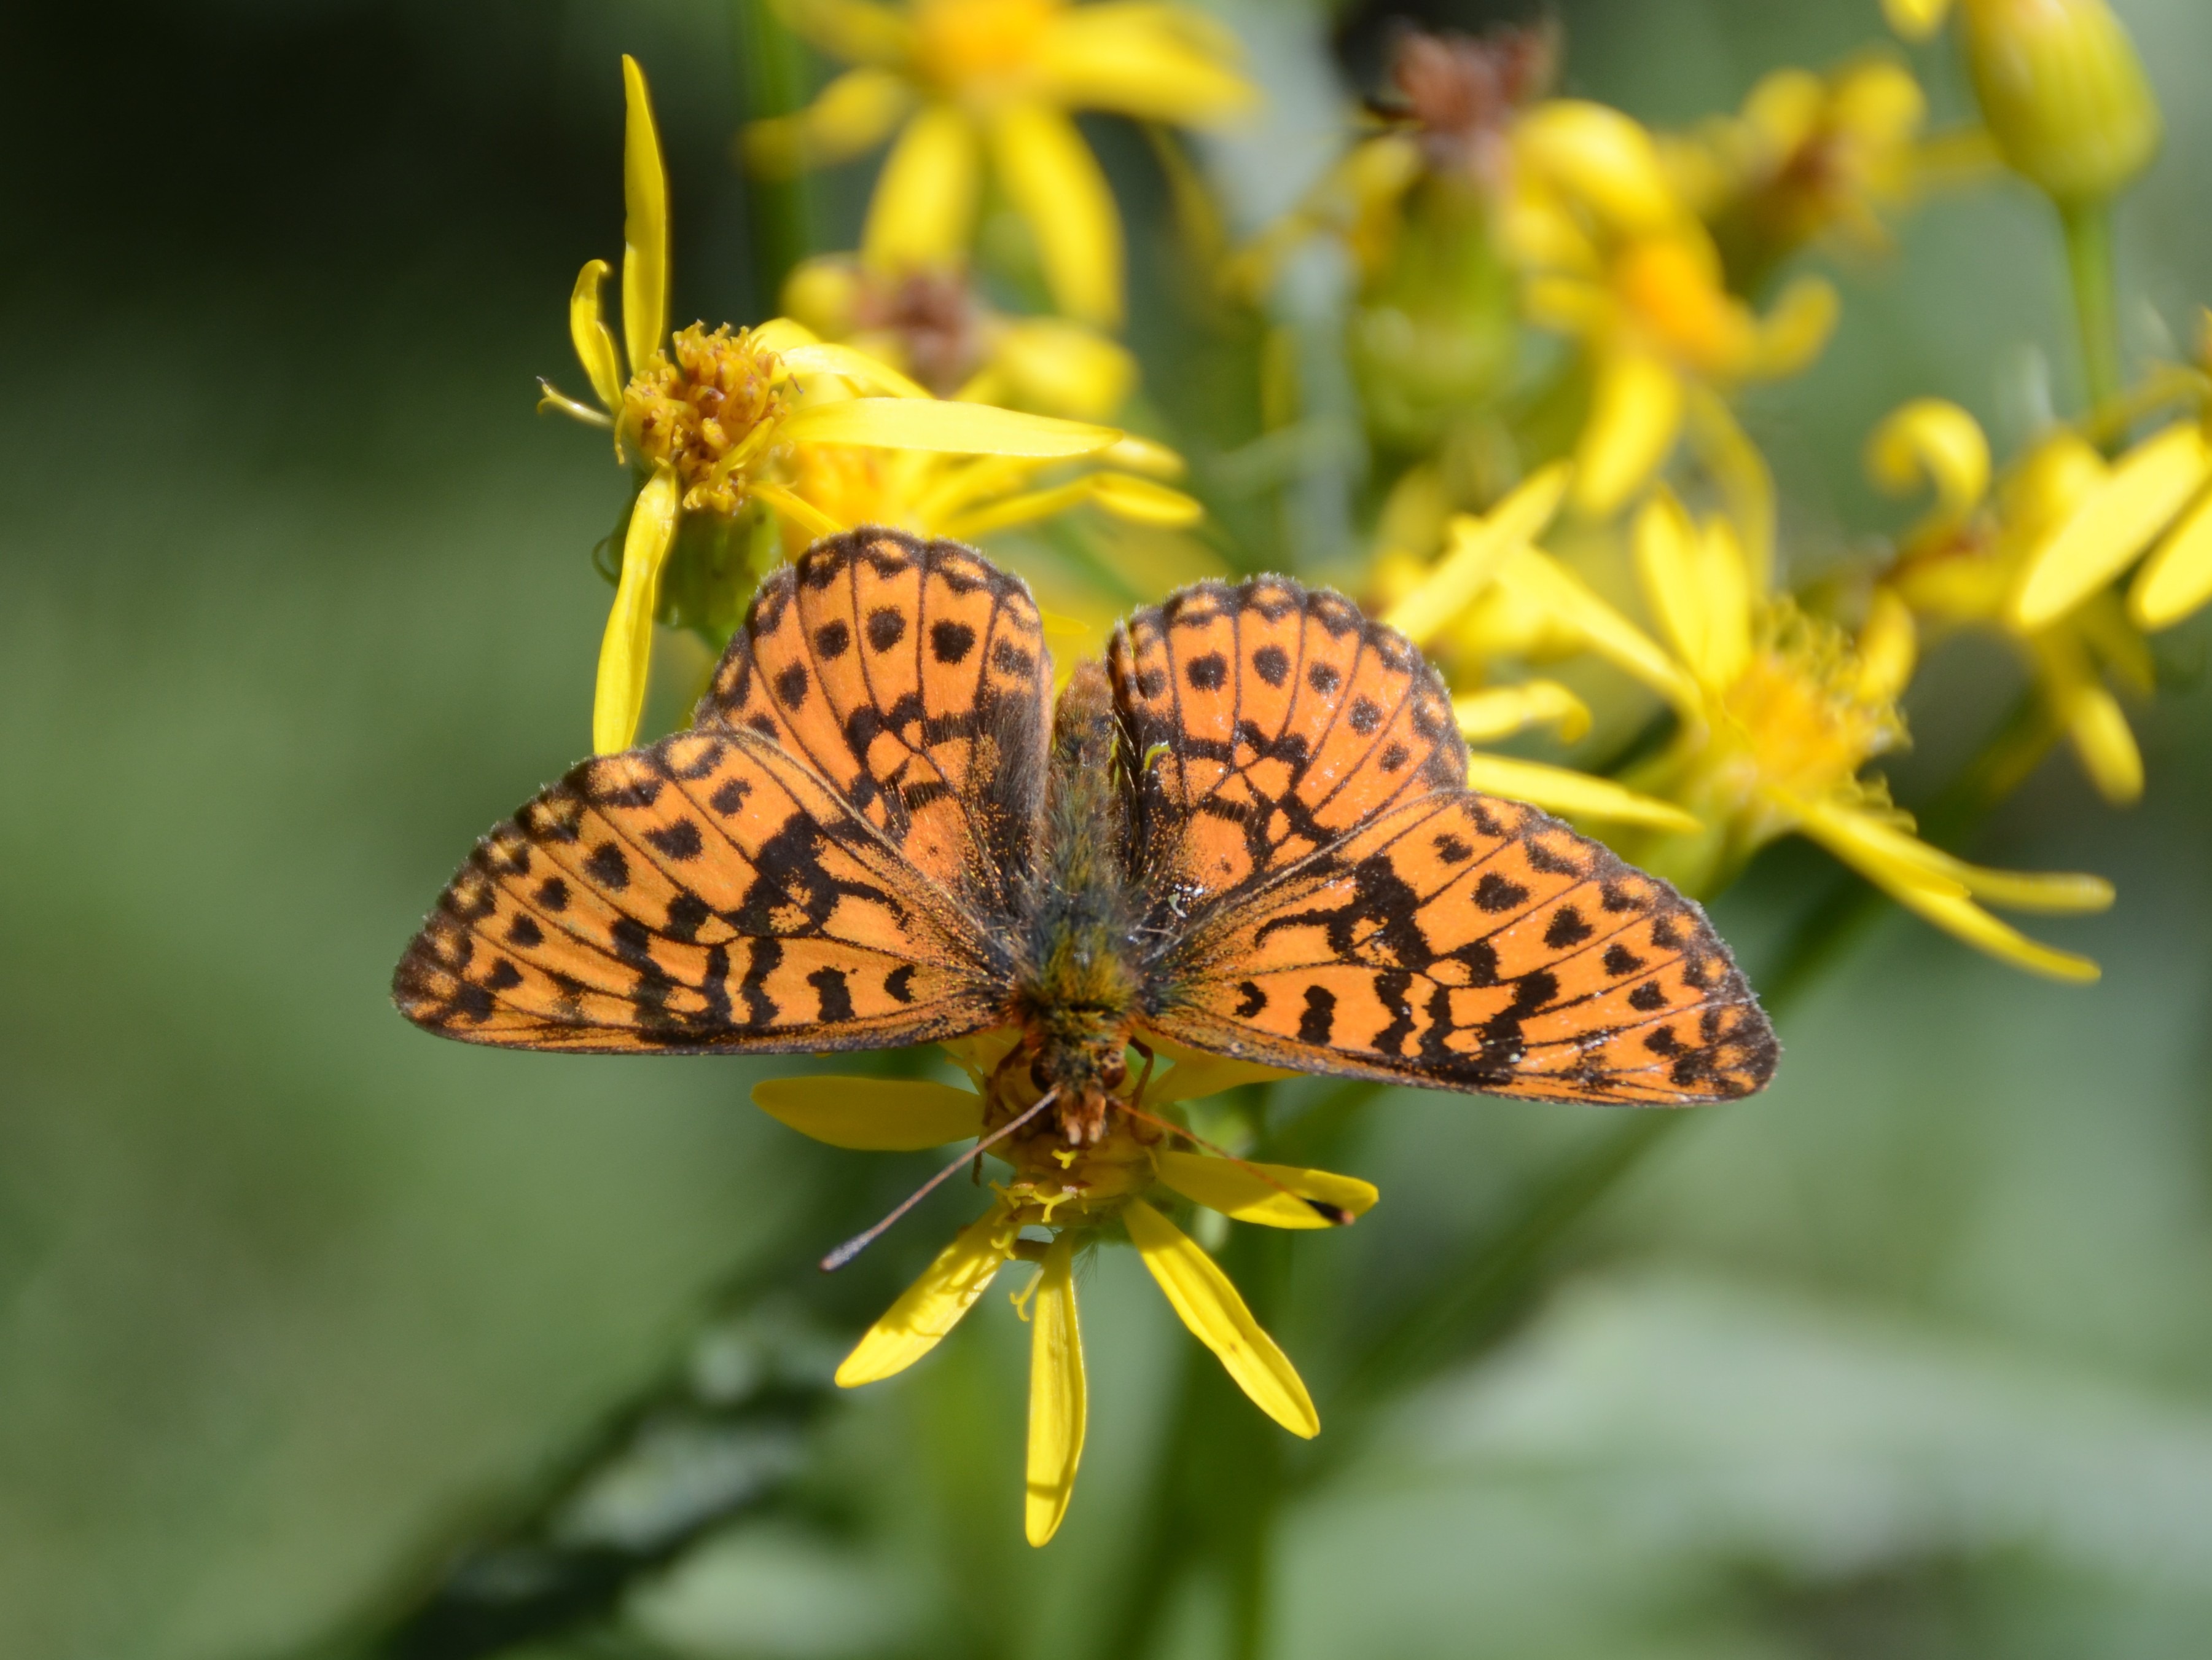
nature, wing, flower, wildlife, orange, insect, botany, moth, butterfly, colorful, yellow, flora, fauna, invertebrate, wildflower, flowers, close up, monarch butterfly, spotted, wings, spots, insects, delicate, butterflies, nectar, macro photography, arthropod, pollinator, moths and butterflies, lycaenid, colias